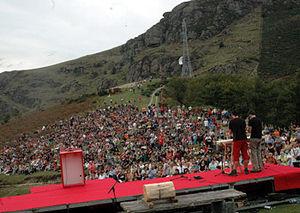
Le nationalisme basque est une idéologie politique et culturelle qui défend l'unité politique et la défense de l'identité culturelle sur le territoire du Pays basque.